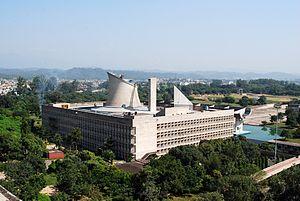
Palais de l'Assemblée du Pendjab, réalisé en 1955 par Le Corbusier à Chandigarh
Le Palais de l'Assemblée est un bâtiment conçu par l'architecte Le Corbusier et qui accueille une assemblée législative. Il est situé à Chandigarh, en Inde.
Chandigarh est une ville et un territoire du nord de l'Inde. Elle est la capitale des États du Pendjab et de l'Haryana.
Charles-Édouard Jeanneret-Gris, plus connu sous le pseudonyme Le Corbusier, est un architecte, urbaniste, décorateur, peintre, sculpteur et auteur suisse naturalisé français en 1930, né le 6 octobre 1887 à La Chaux-de-Fonds et mort le 27 août 1965 à Roquebrune-Cap-Martin.